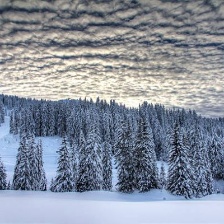
Cloud type: Cirrocumulus